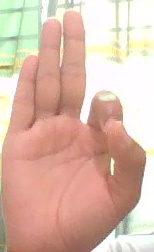
ASL sign: F